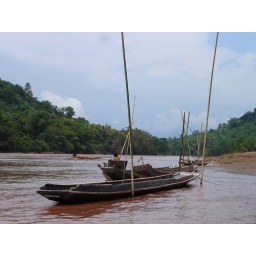
Local boys larking around in the river